Louis-Pierre Verwee

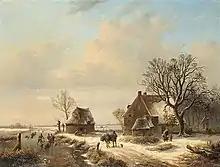
"Winter landscapes with ice skaters", figures by Eugène Verboeckhoven

Louis-Pierre Verwee or Louis Pierre Verwée (Kortrijk, 19 March 1807 – Brussels, November 1877) was a Belgian painter known for his rural landscapes with cattle and winter landscapes. He is the principal representative of the Romantic school in Belgian landscape painting characterised by a return to nature.